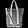
Label: Bag